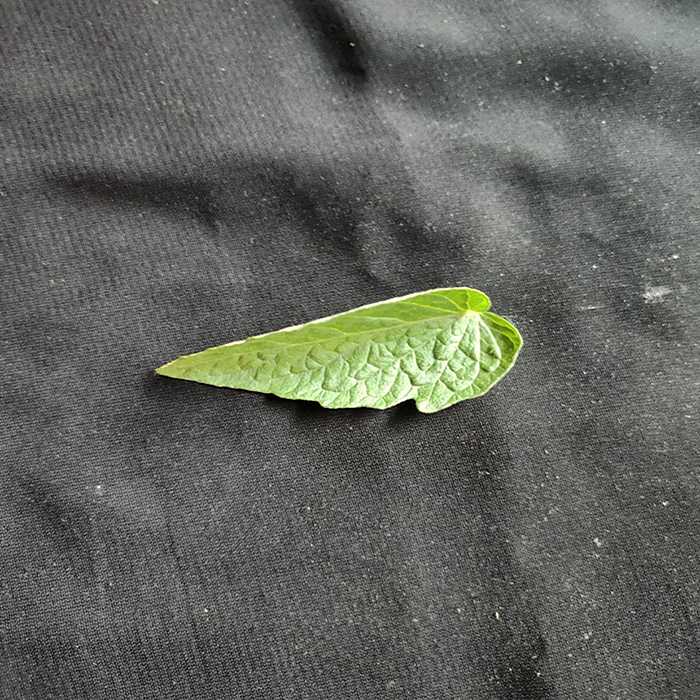
Plant: Tomato
Label: Tomato Fresh leaf